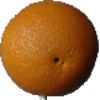
Label: orange